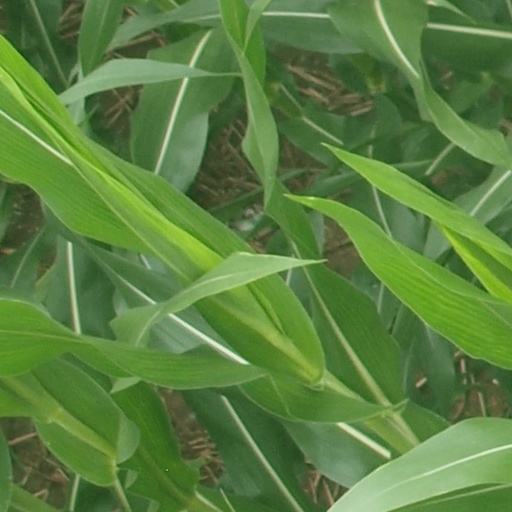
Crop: maize; corn